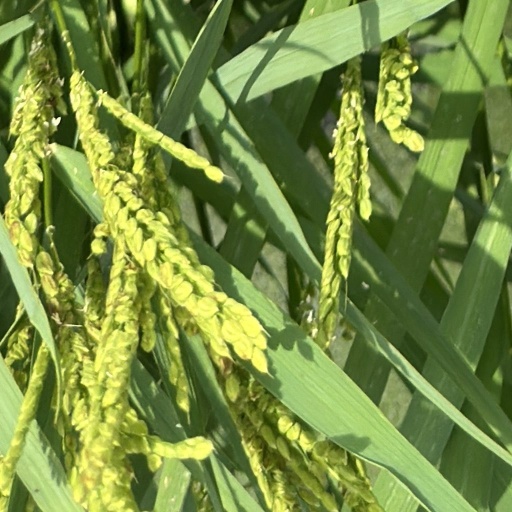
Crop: rice